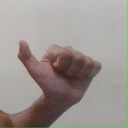
अक्षर: त